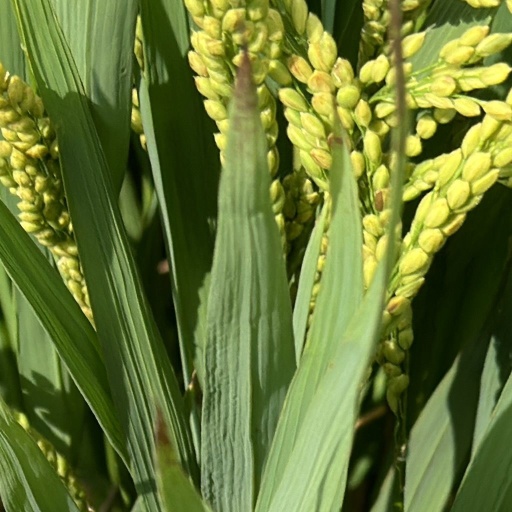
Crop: rice